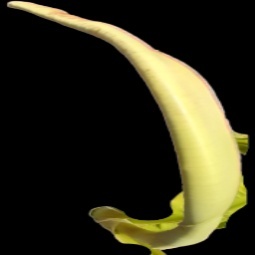
Label: Boron